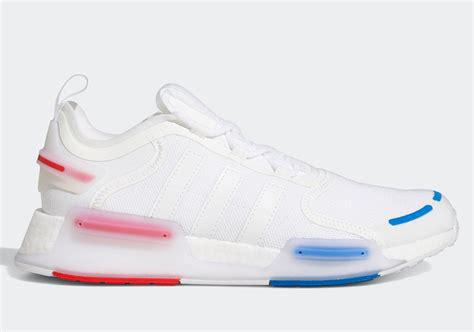
Brand: Adidas
Model: NMD_V3